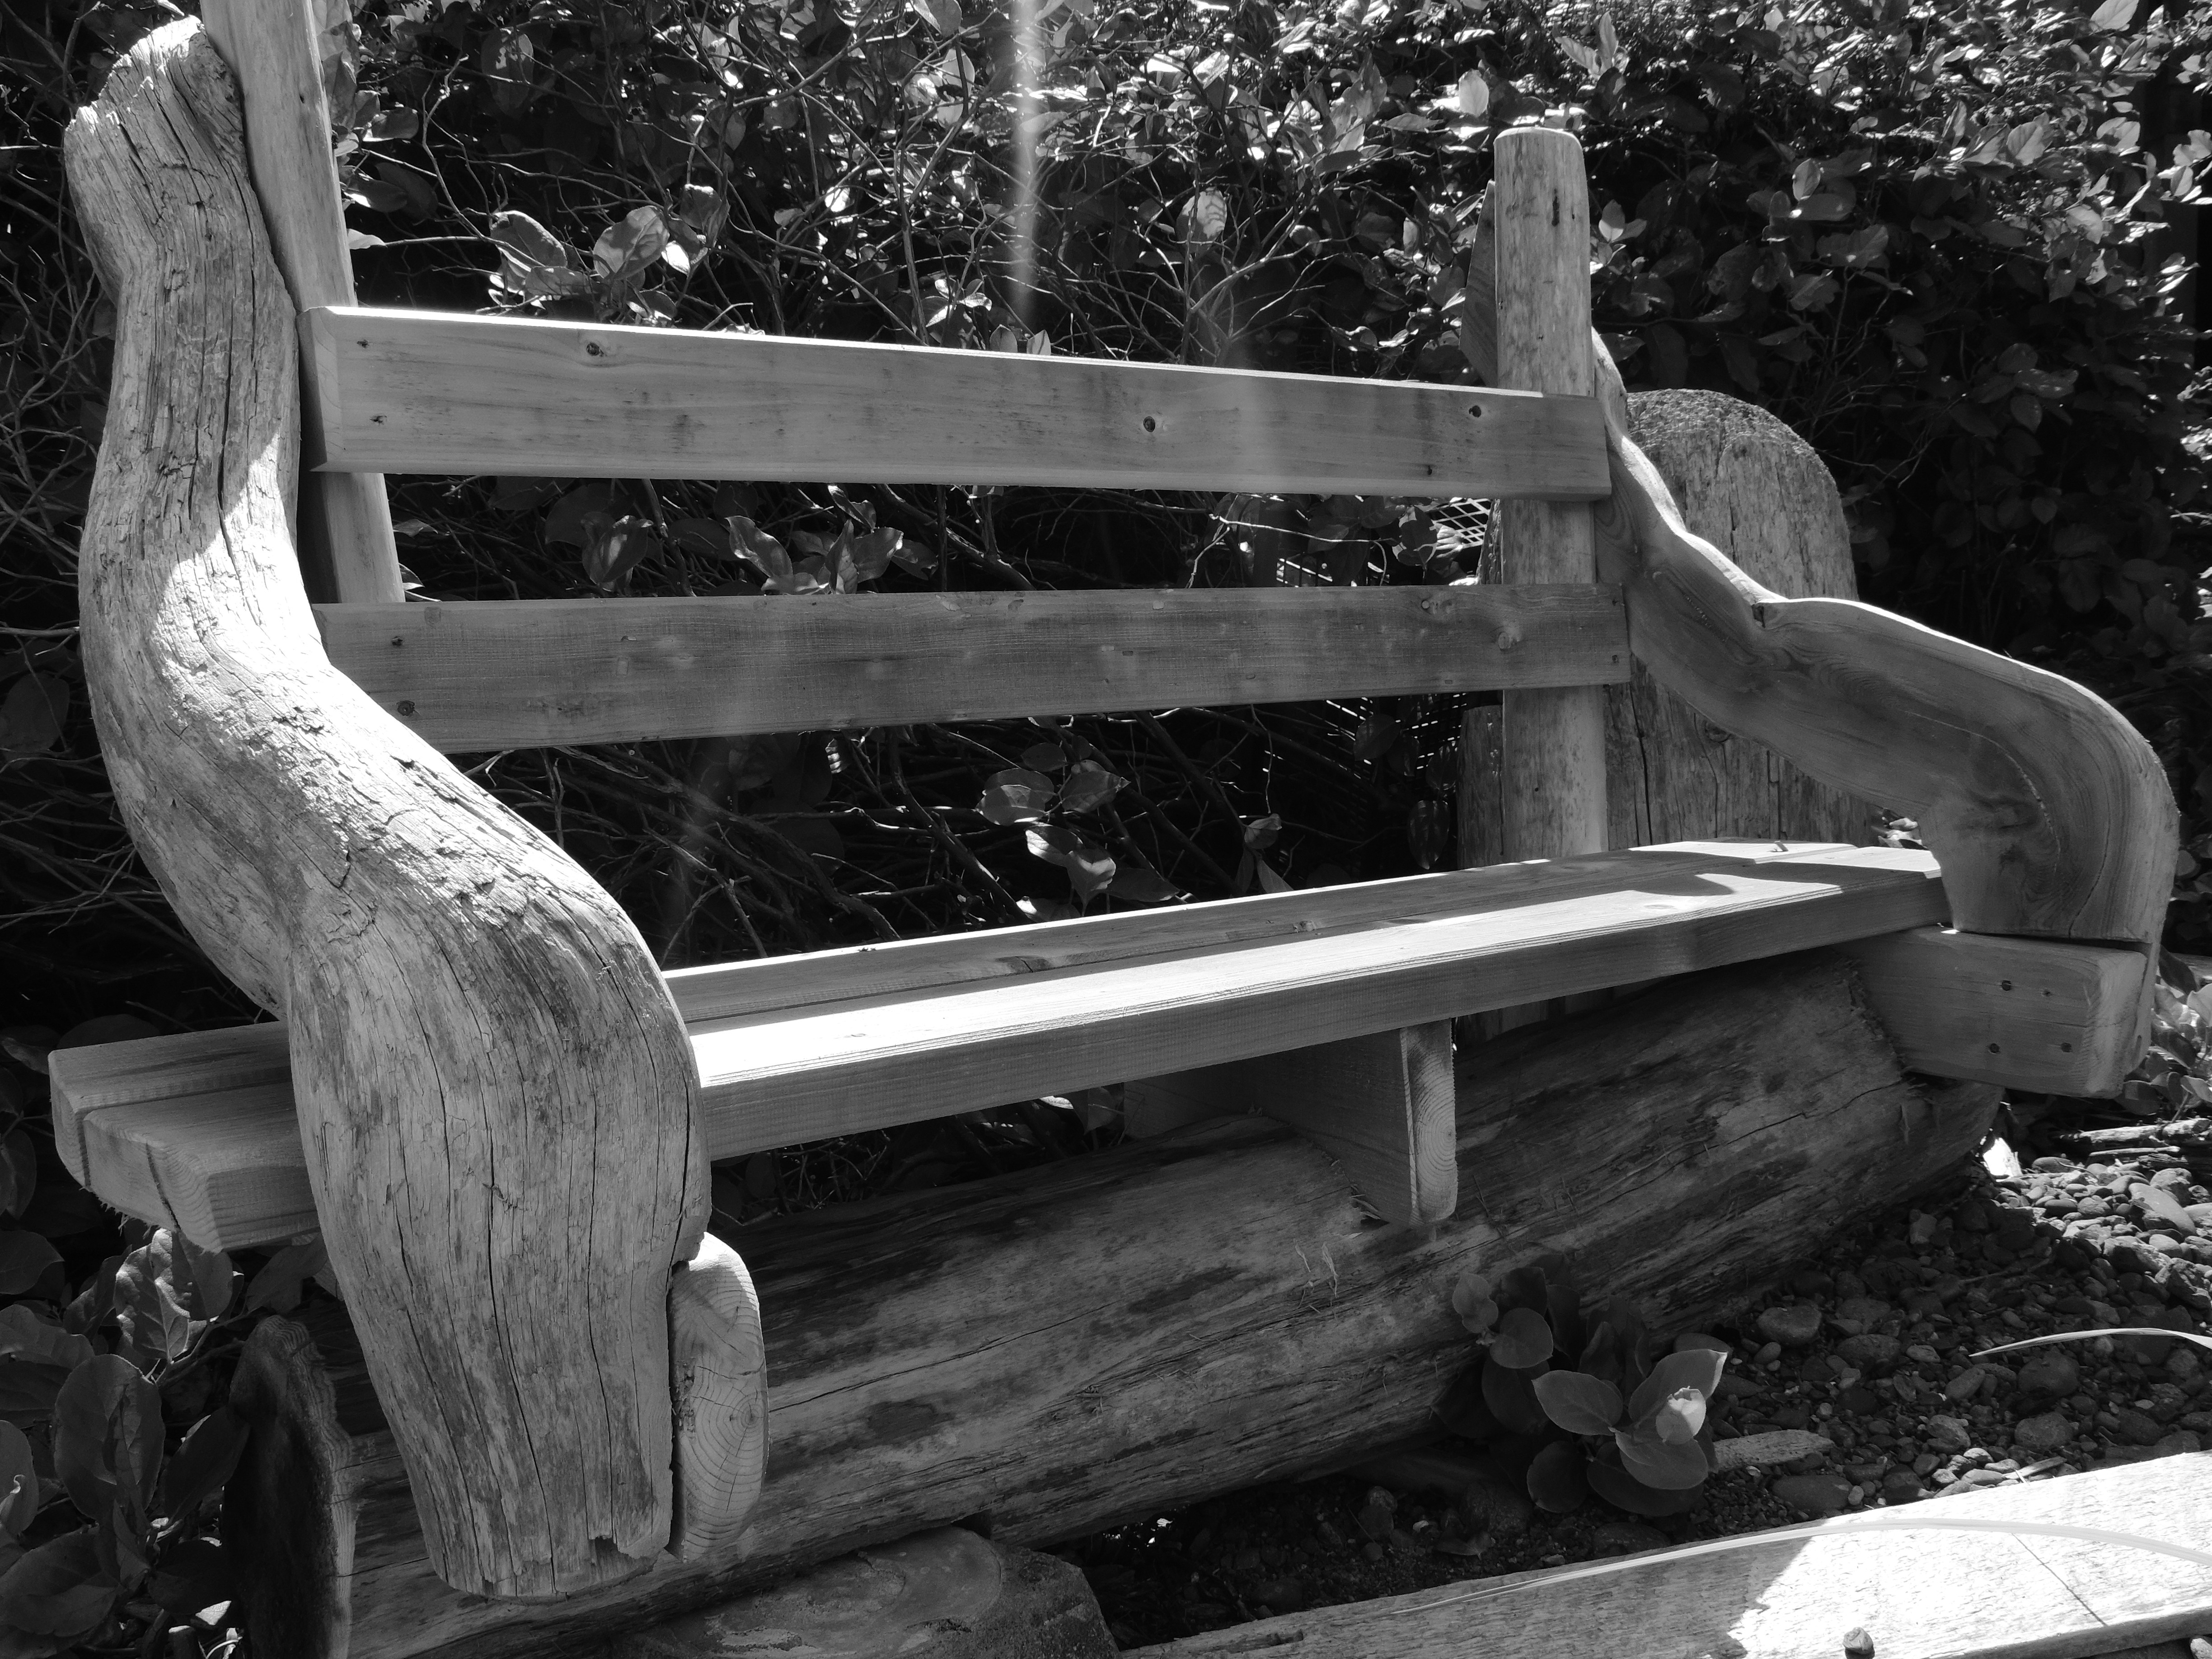
black and white, wood, white, photography, black, monochrome, sculpture, photograph, monochrome photography, single lens reflex camera